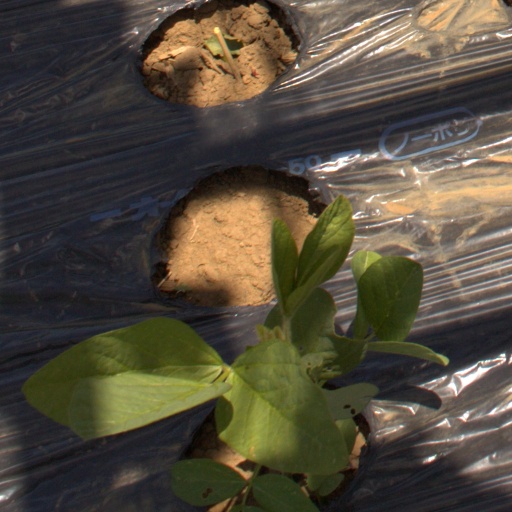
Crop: Jerusalem artichoke